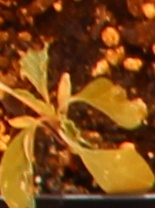
Label: Palmer Amaranth